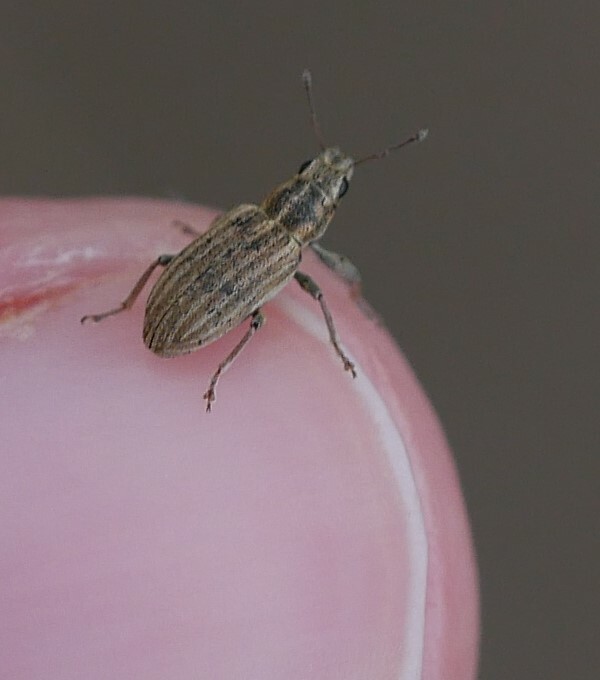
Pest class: pea_leaf_weevil